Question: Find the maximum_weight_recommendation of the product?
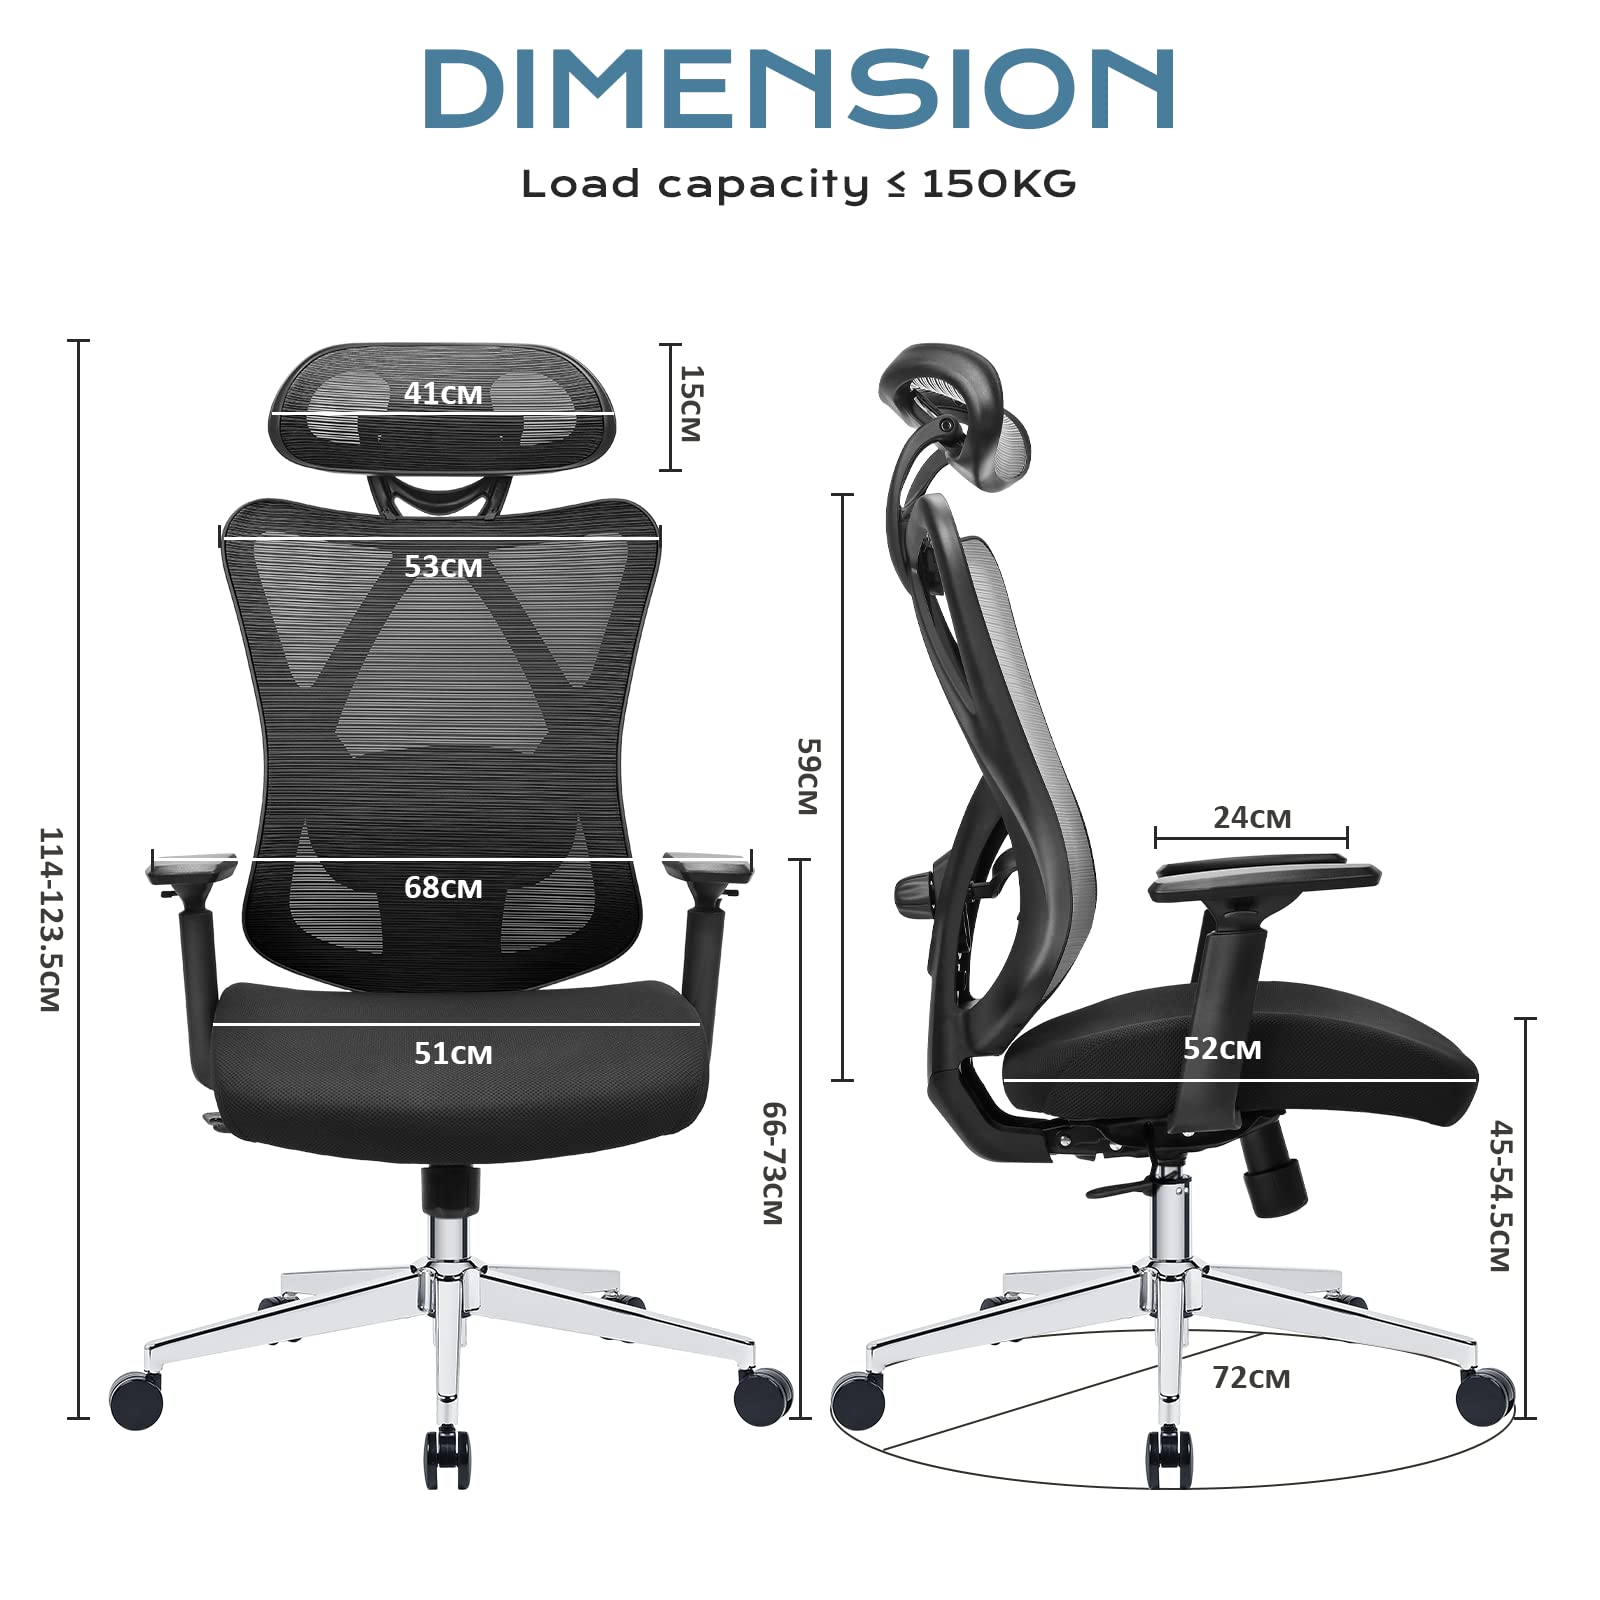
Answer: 150 kilogram